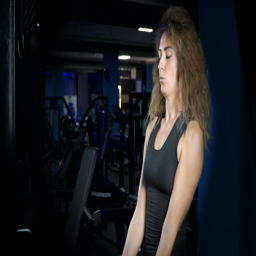
young woman exercising at the gym